Nirmala Srivastava

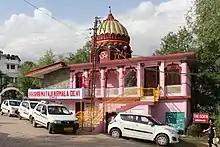
Shri Mataji Nirmala Devi temple in Naddi

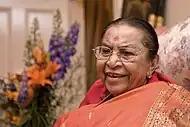
Nirmala Srivastava in 2011

In 2003 a charity house for the rehabilitation of destitute women was set up in Delhi (the "Vishwa Nirmala Prem Ashram"). She set up the "Shri P.K. Salve Kala Pratishthan" in Nagpur as an international music school in the same year, to promote classical music and fine art.